Madison Radicals

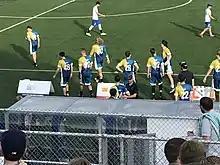
The Radicals during a home game at Breese Stevens Field in 2019.

In summer of 2012, it was reported that Madison would be home to an American Ultimate Disc League team, the Radicals. Slated to join the AUDL for its second season in 2013, effort organizer Tim DeByl stated that he hoped to get Breese Stevens Field as a venue for the team's home games.